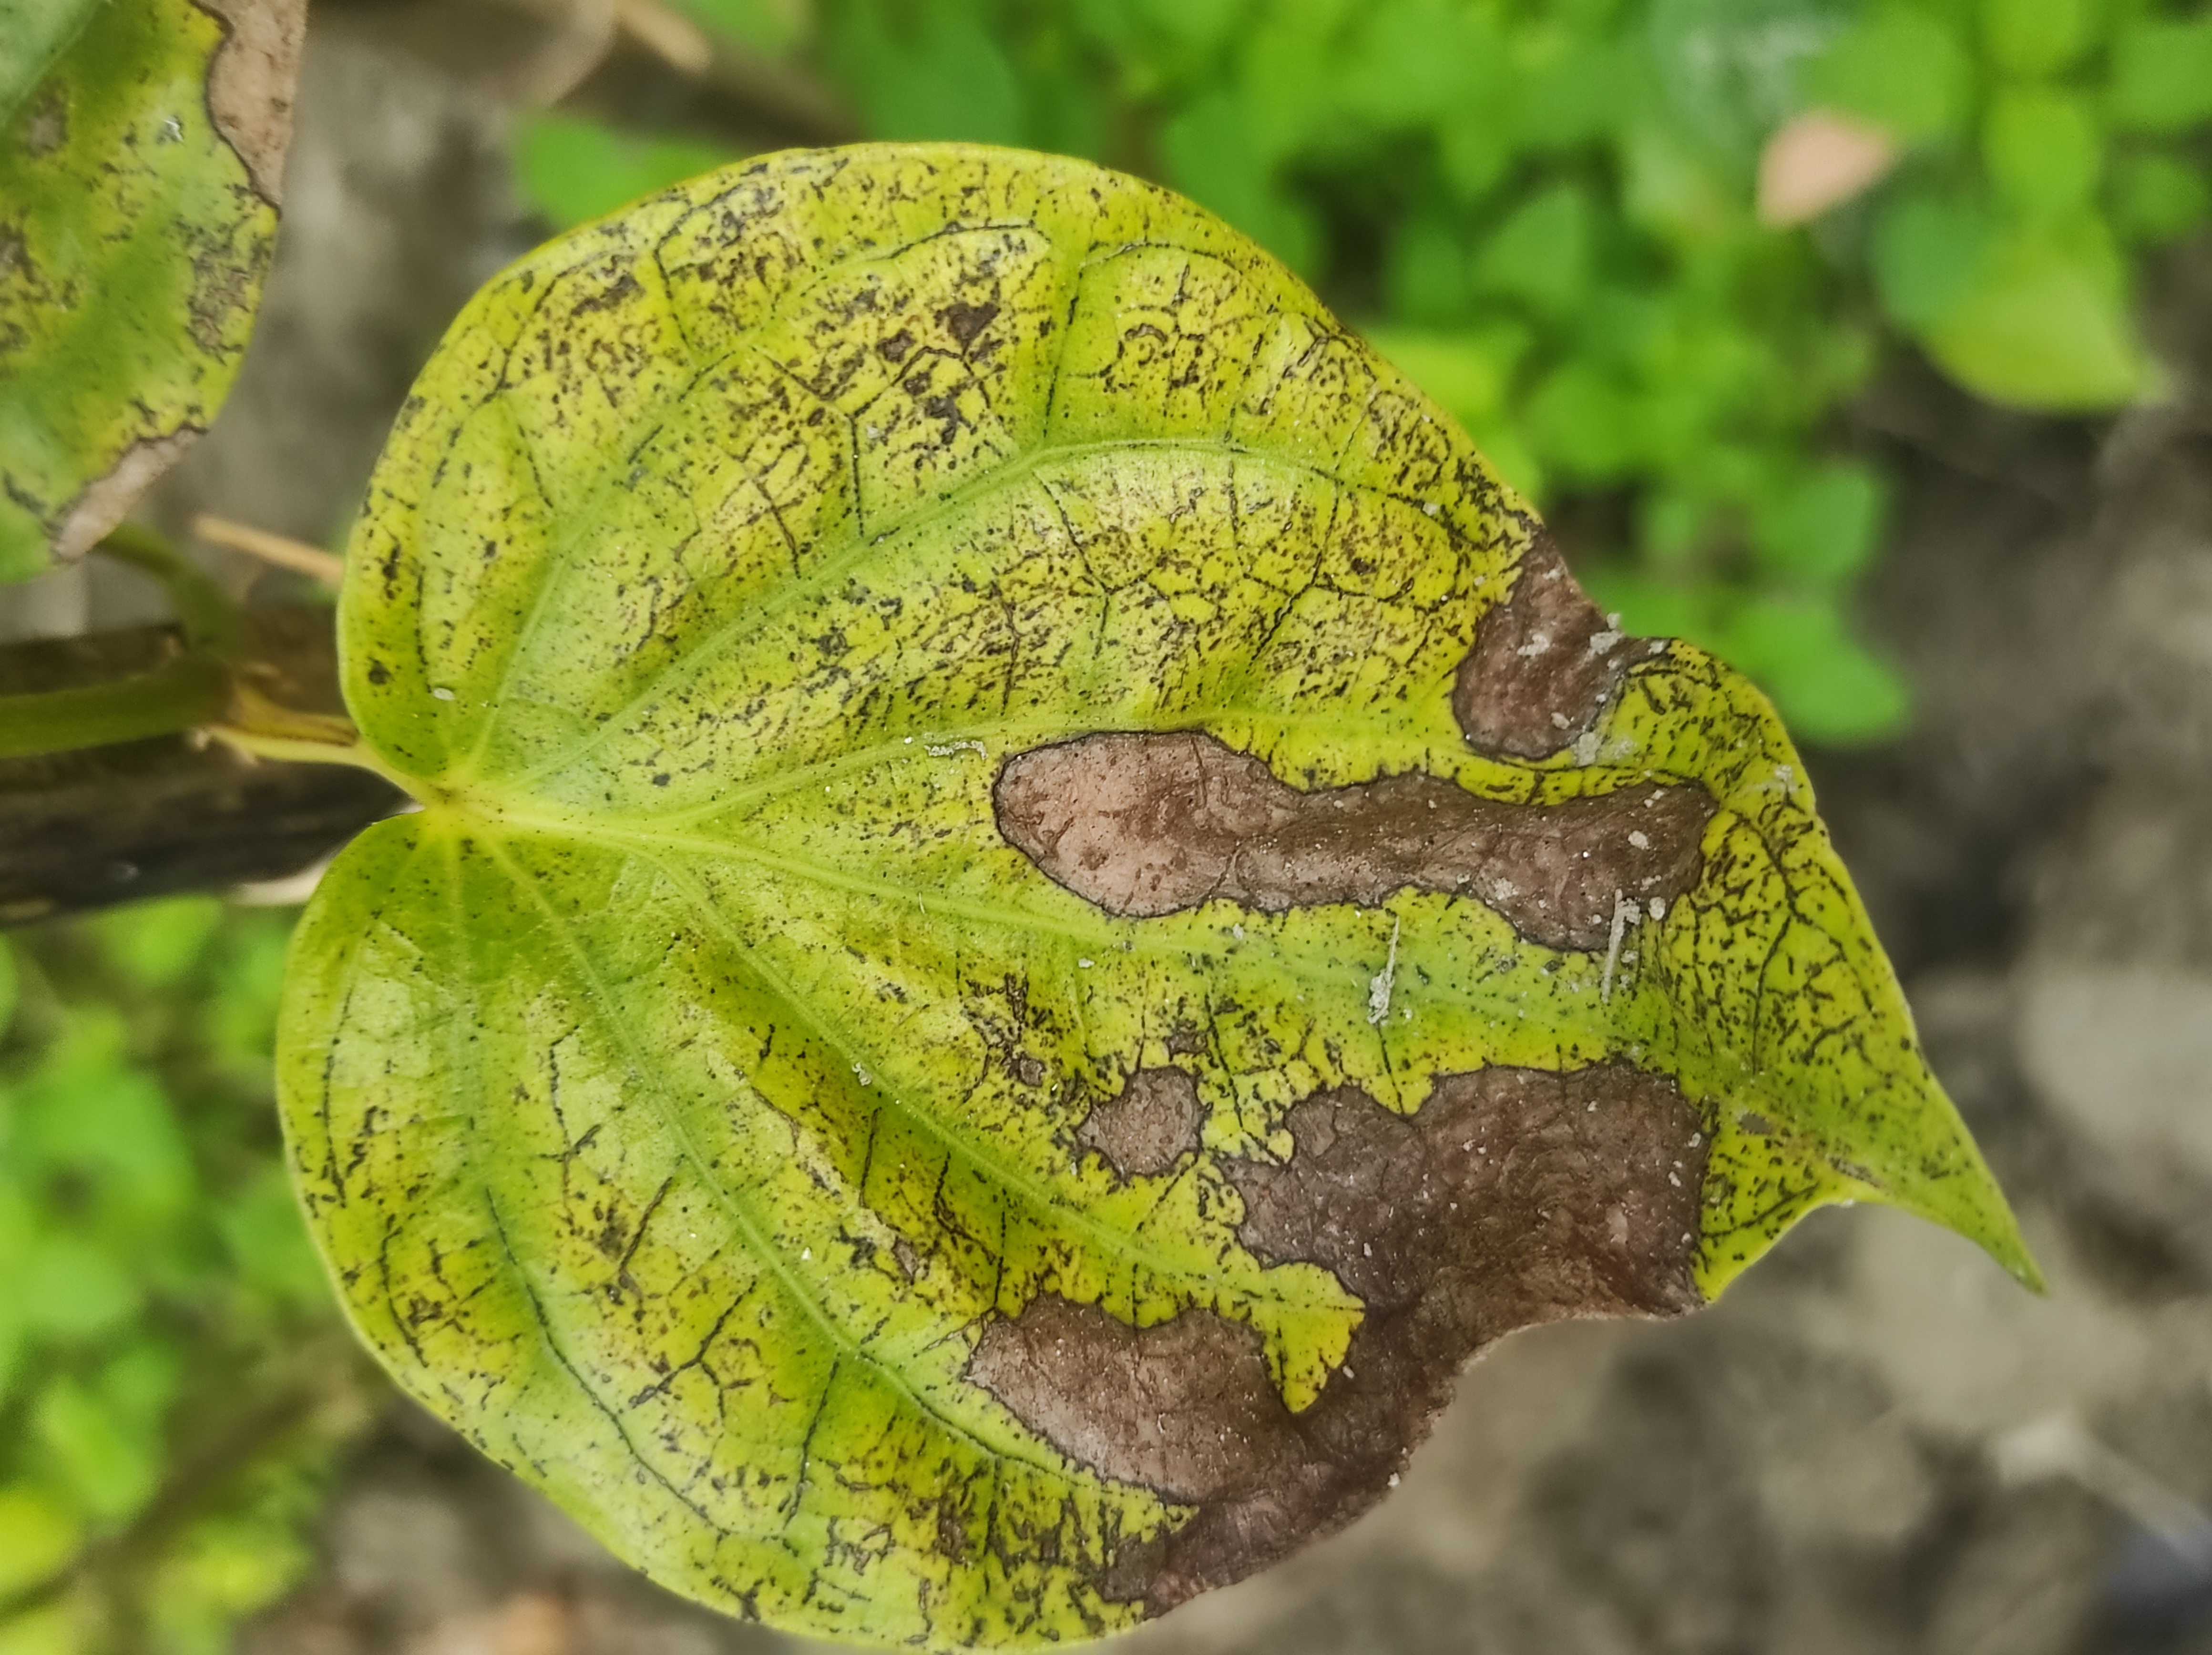
Label: Fungal_Brown_Spot_Disease